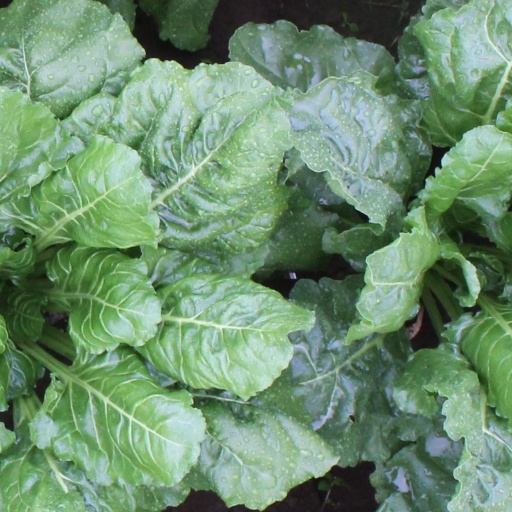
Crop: sugar beet